Mollie Lambert

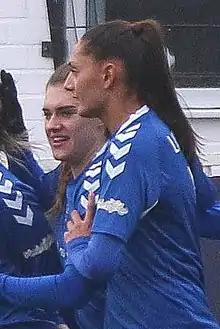
Mollie Lambert playing for Durham January 2021

Mollie Lambert (born 14 June 1998) is an English footballer who currently plays as a central midfielder for Durham in the FA Women's Championship.